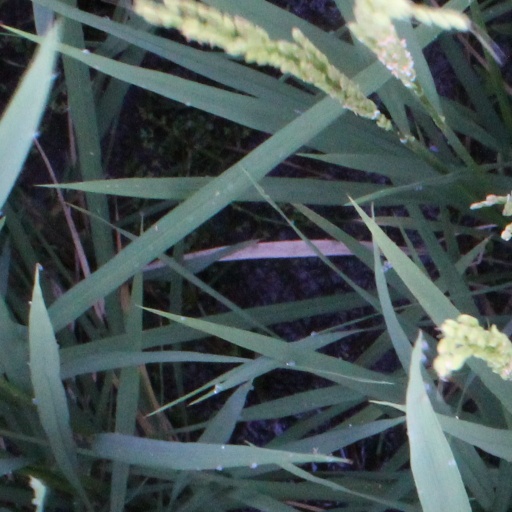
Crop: rice